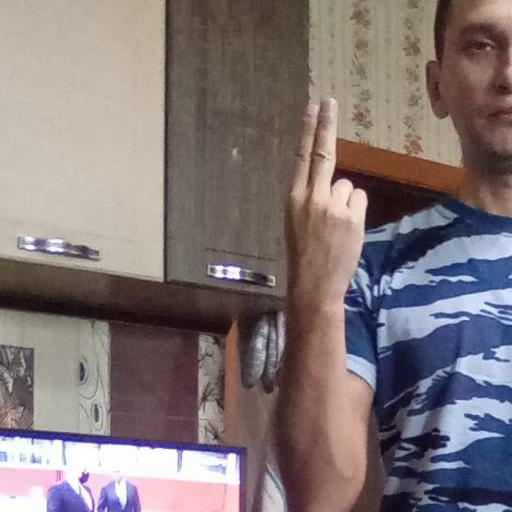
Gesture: two_up_inverted